Heather Eatman

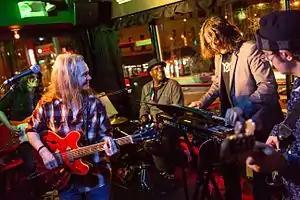
Heather Eatman and her band at Treehouse at 2A, New York City, March 13, 2016

Heather was born in the East Texas town of Jacksonville. She grew up in a theatrical household her father directed plays at colleges in Texas, Michigan, and Pennsylvania and she developed a strong affinity for the tragic, weary, memorable female characters of Tennessee Williams. Through her father, she was exposed to the plays of both Williams and the Russian playwright, Anton Chekhov. Their work helps account for Eatman's feel for imperiled women of a certain age. In fact, Eatman credits the theater with helping her overcome her shyness by demonstrating to her that she could create her own world through her songs...once onstage, she could manipulate the way she came across. In 1985, at the age of seventeen, Eatman relocated to New York City to attend Parsons School of Design, graduating with a BFA in illustration in 1990. While supporting herself at a series of odd jobs, she began singing at clubs in Manhattan's East Village and Lower East Side. At one of these gigs, she met Tom Lewis, an A & R rep for Oh Boy Records, an independent record company owned by singer-songwriter John Prine, who signed her to the label in 1993. Her first album, "Mascara Falls", was released two years later in 1995. Heather subsequently toured the United States, opening for Prine, Billy Bragg, John Hiatt, Crash Test Dummies, Jill Sobule, Ferron, Donovan, Richie Havens, and Rosanne Cash, among others, performing at venues such as the Fillmore West in San Francisco, California and the Ryman Auditorium in Nashville, Tennessee, and appearing on "The Conan O'Brien Show" on September 20 of that year. Reviewing a performance in 1996, "Los Angeles Times" pop music writer Robert Hilburn said, "Her set was filled with an authority and individuality of vision...Unlike so many artists who walk in the thematic footsteps of obvious models [like Lou Reed, Rickie Lee Jones, and Nick Lowe], Eatman unveils new attitudes and ironies in songs that spring from such varied symbols as the King of Rock 'n' Roll and the Statue of Liberty. Most important, there is a sizable portion of Eatman originality in her music...it will be interesting to see how she expands on that freshness."